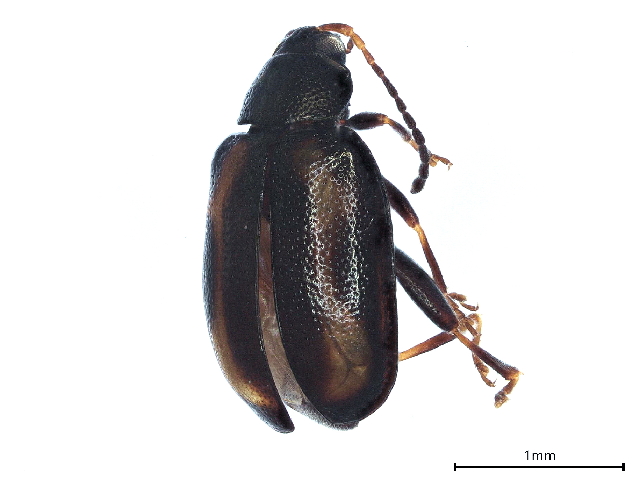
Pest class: striped_flea_beetle